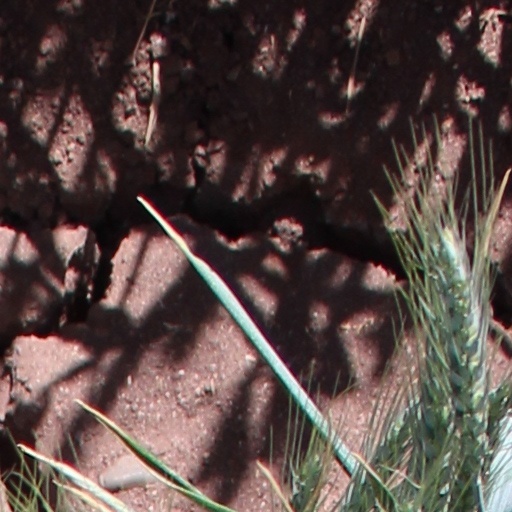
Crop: wheat